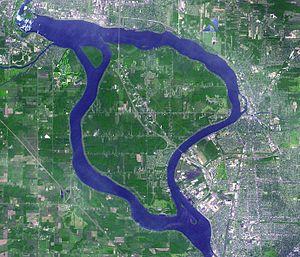
Grand Island est une ville et une île du comté d'Érié dans l'État de New York, aux États-Unis.